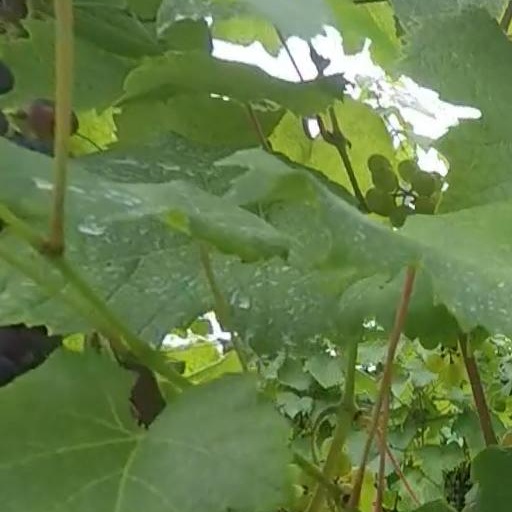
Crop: grape